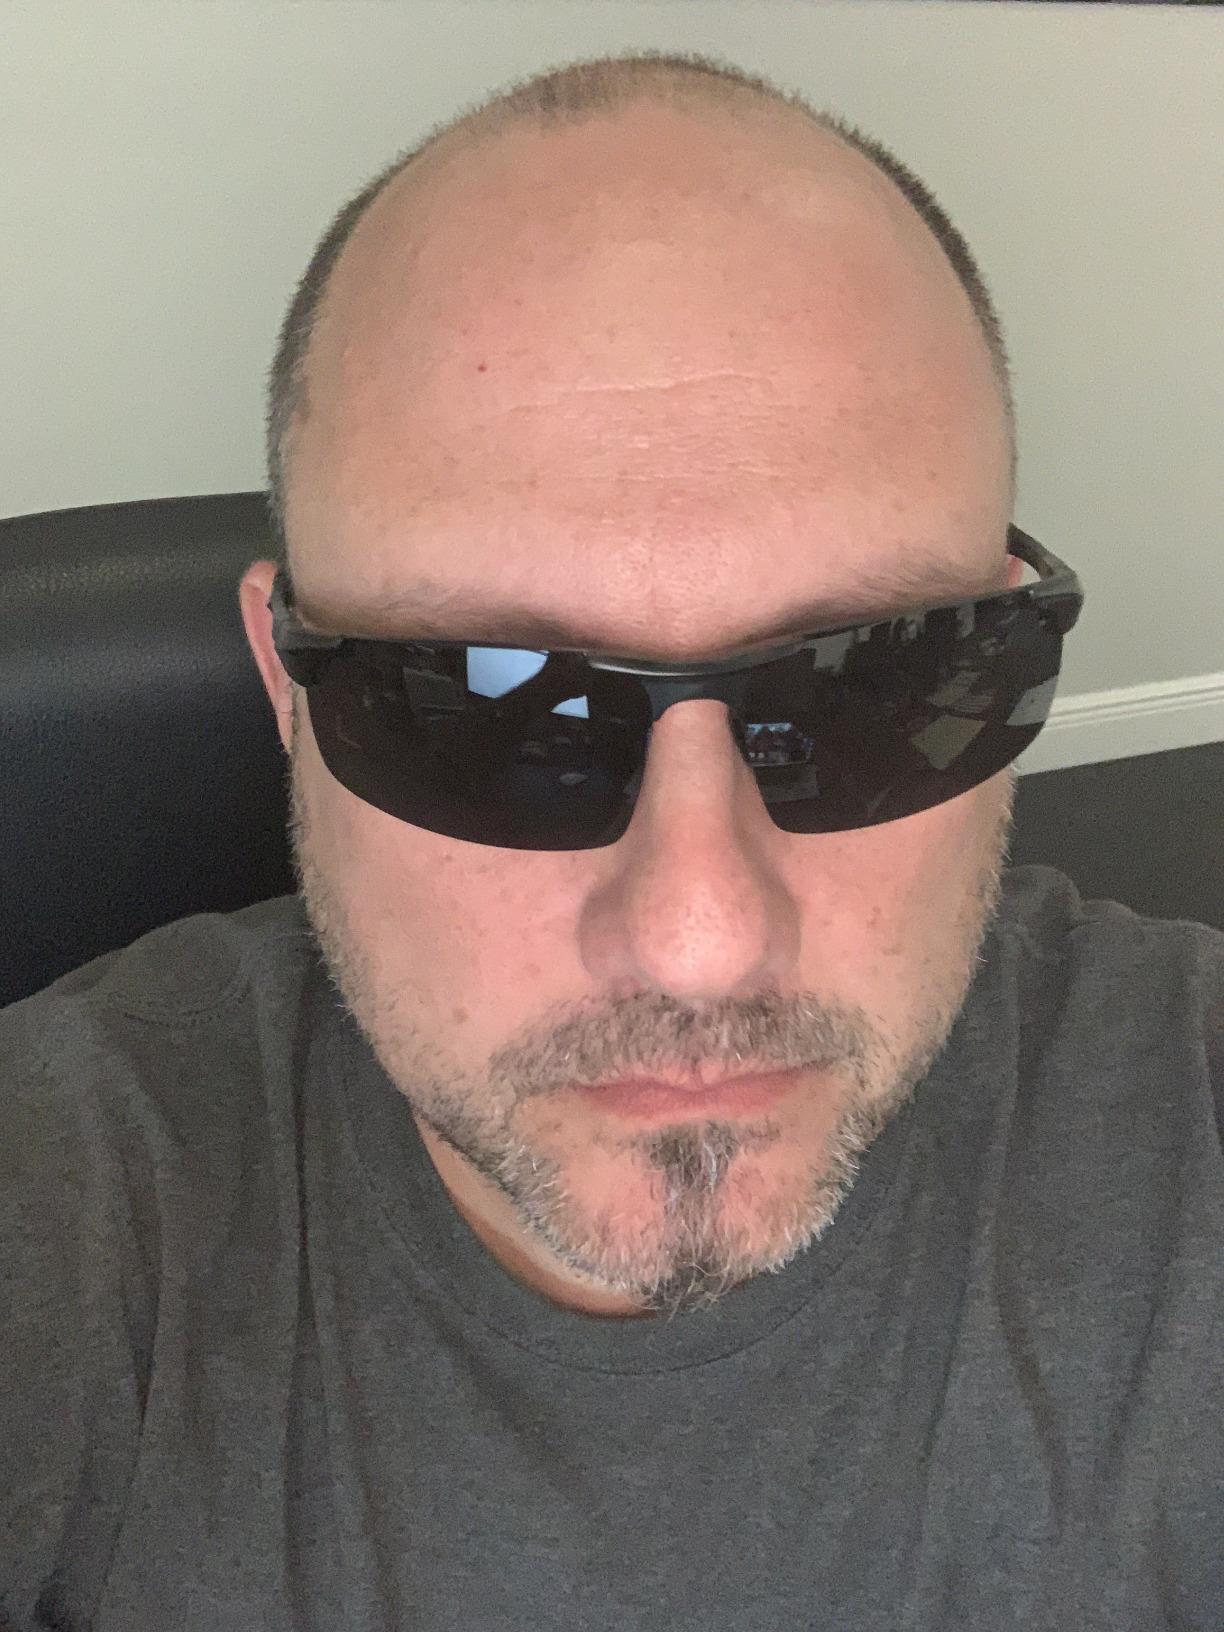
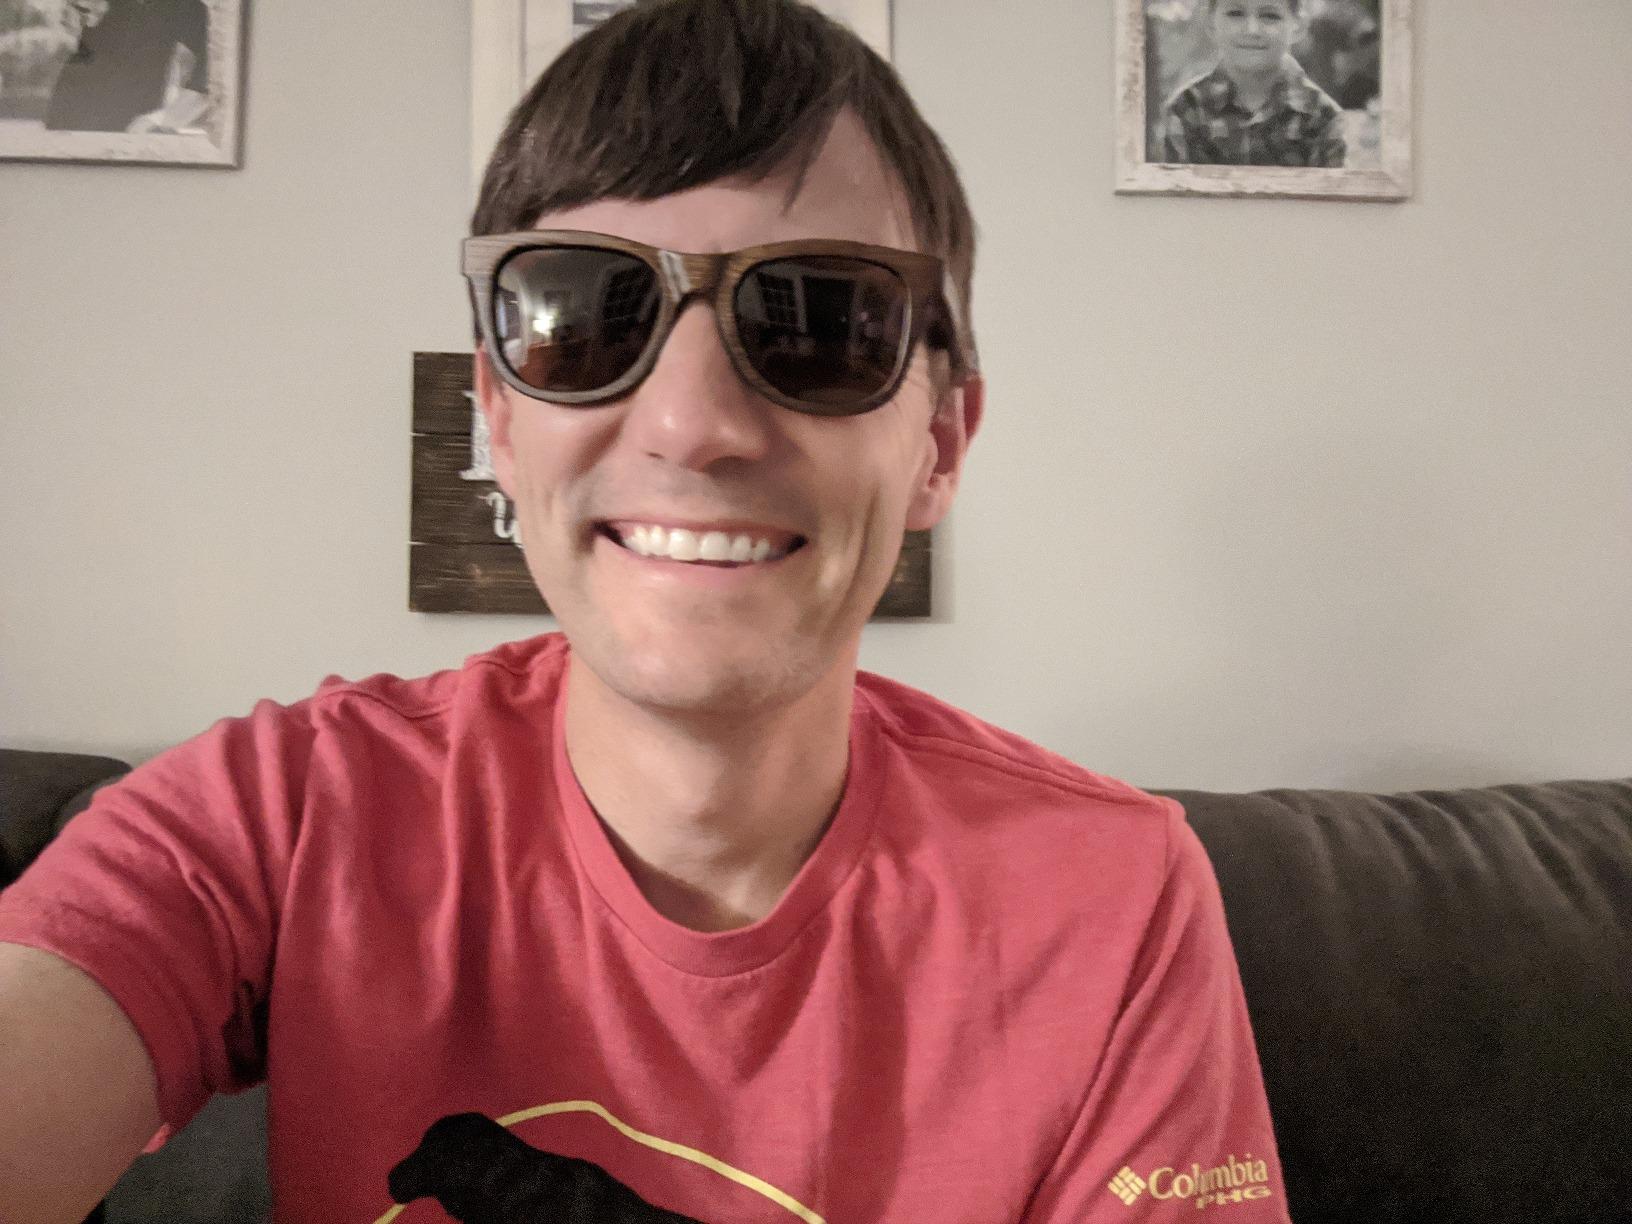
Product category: accessories_sunglasses
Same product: no